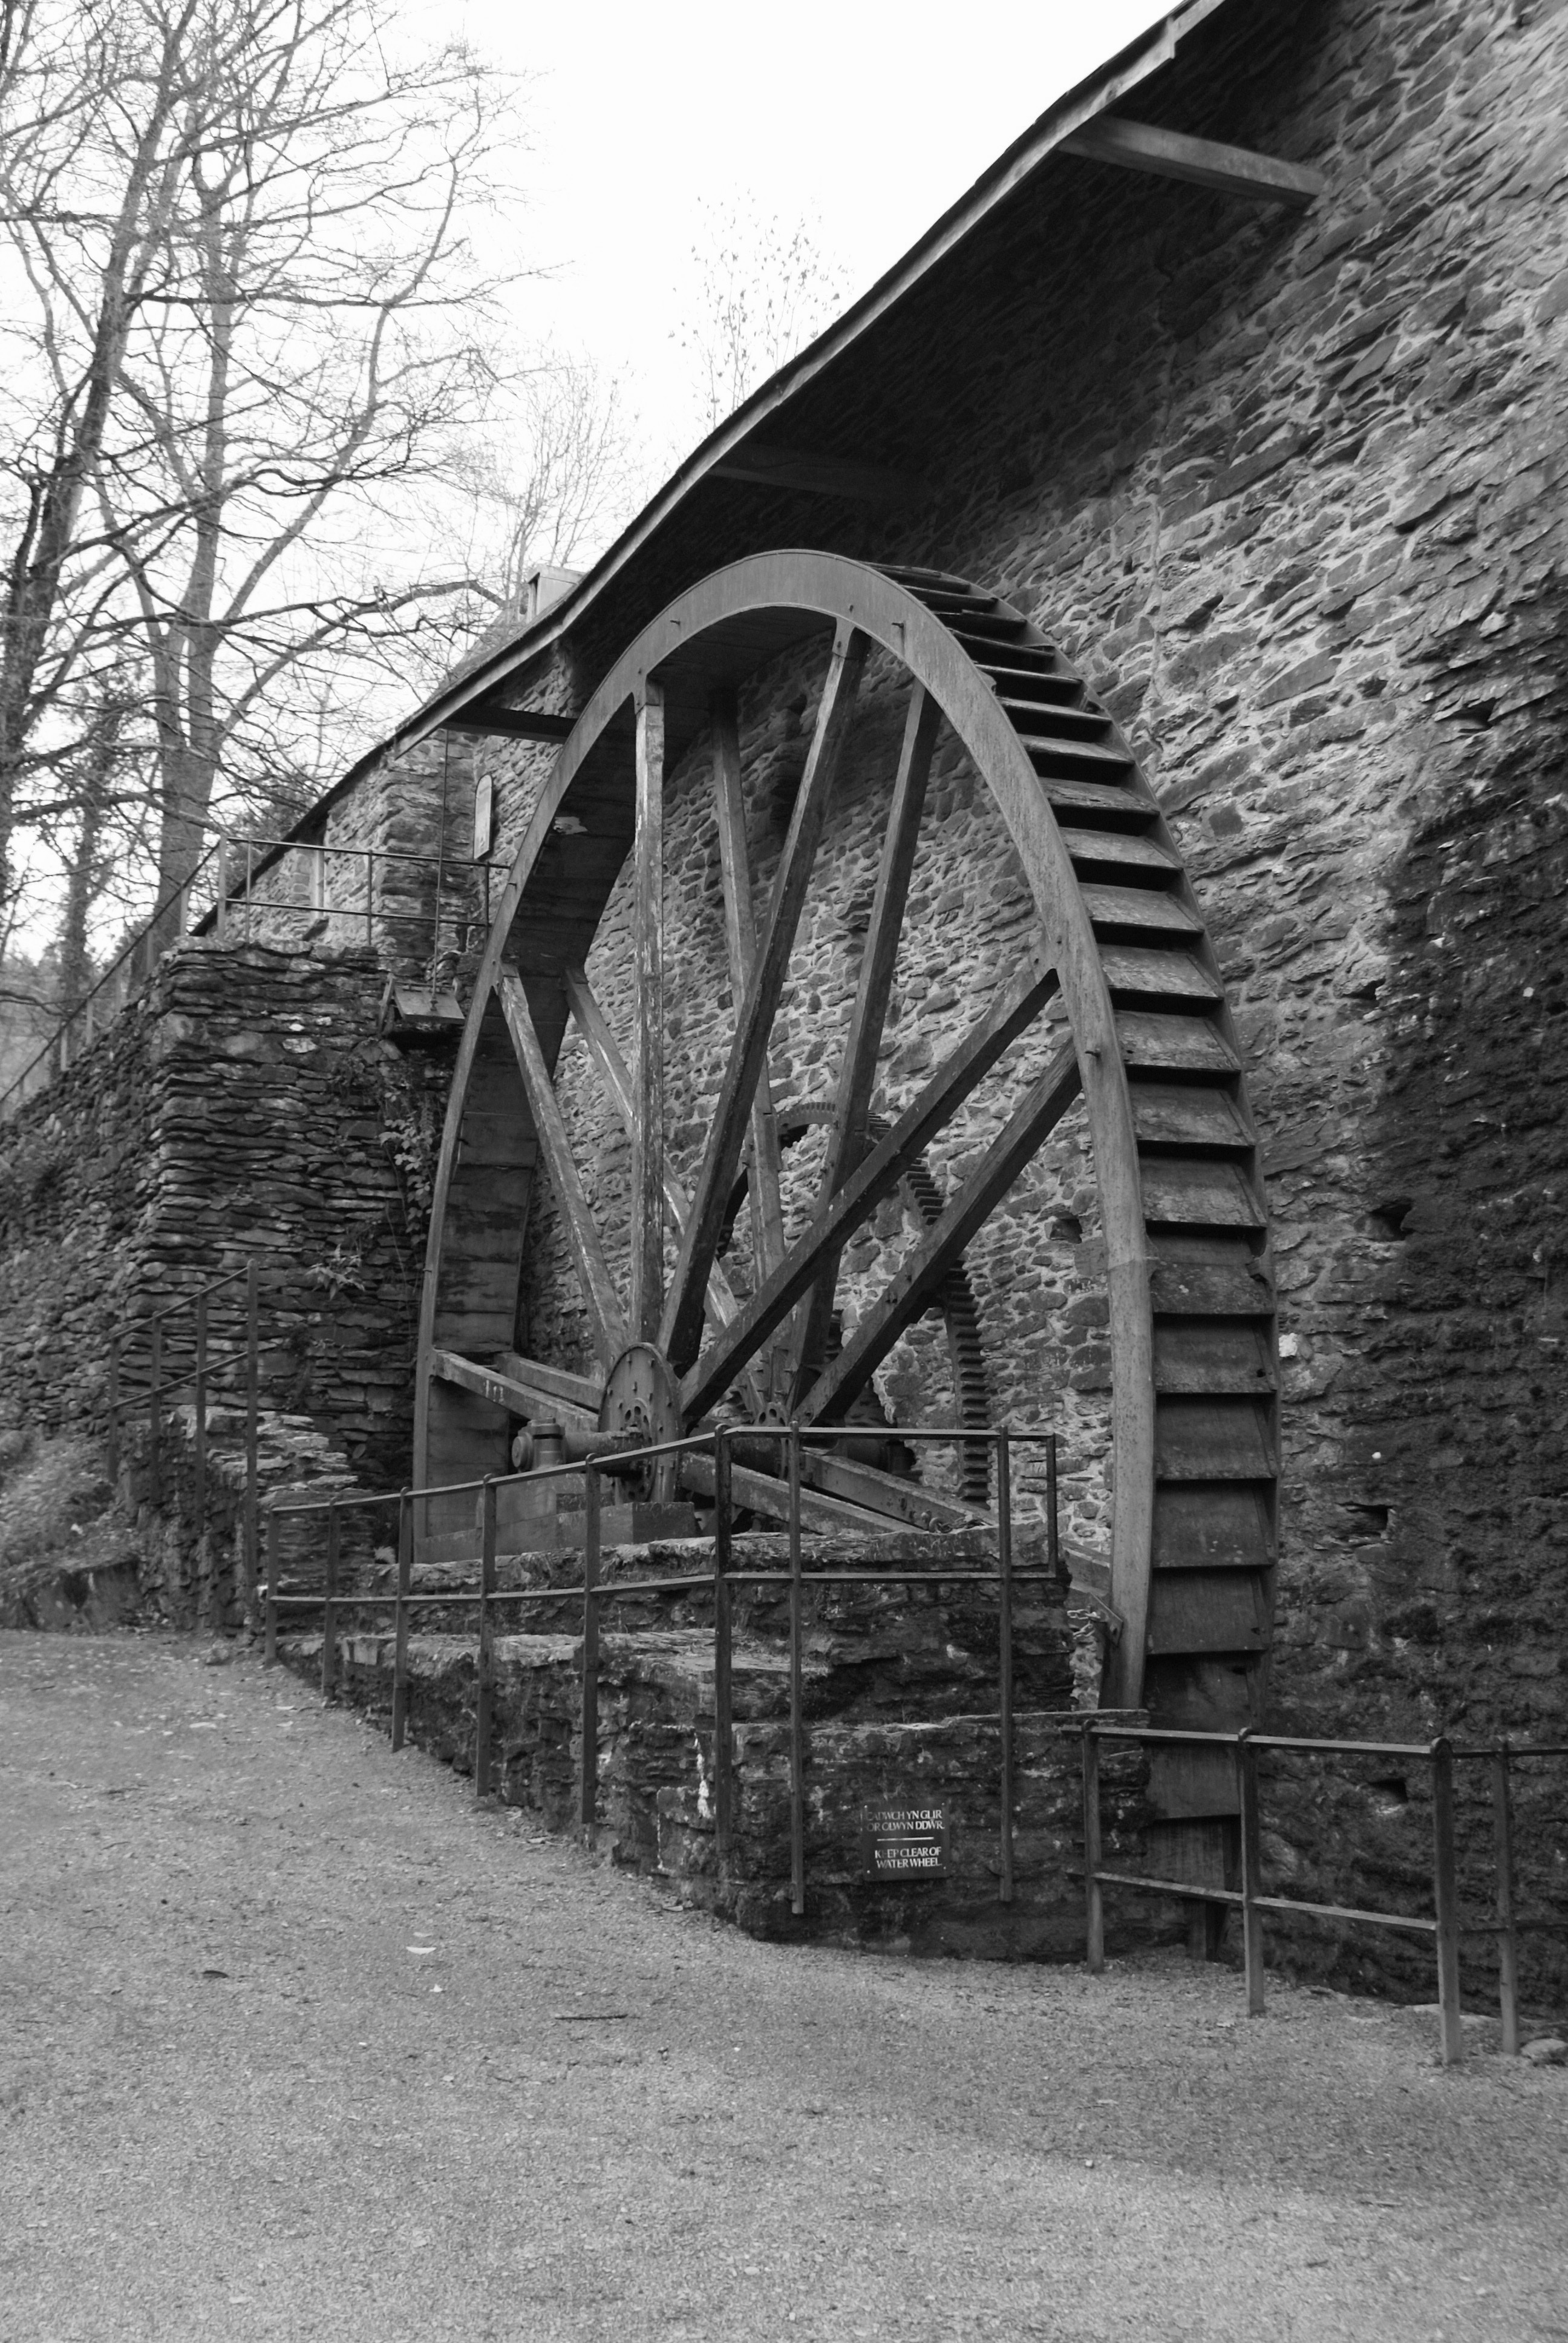
black and white, architecture, track, bridge, building, old, stone, rustic, transport, stream, arch, rural, machinery, historic, monochrome, power, mill, wooden, history, waterwheel, watermill, monochrome photography